The Love Gambler

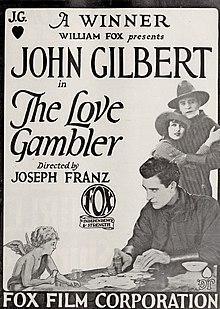

The Love Gambler is a 1922 American silent Western film directed by Joseph Franz and written by Jules Furthman. The film stars John Gilbert, Carmel Myers, Bruce Gordon, C.E. Anderson, W. E. Lawrence and James Gordon. The film was released on November 12, 1922, by Fox Film Corporation.